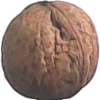
Label: Walnut 1